Okamoto Station (Hyōgo)

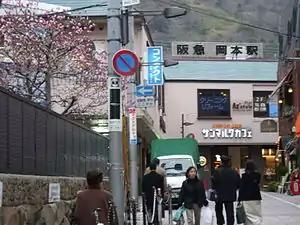

is a passenger railway station located in Higashinada-ku, Kobe, Hyōgo Prefecture, Japan. It is operated by the private transportation company Hankyu Railway.